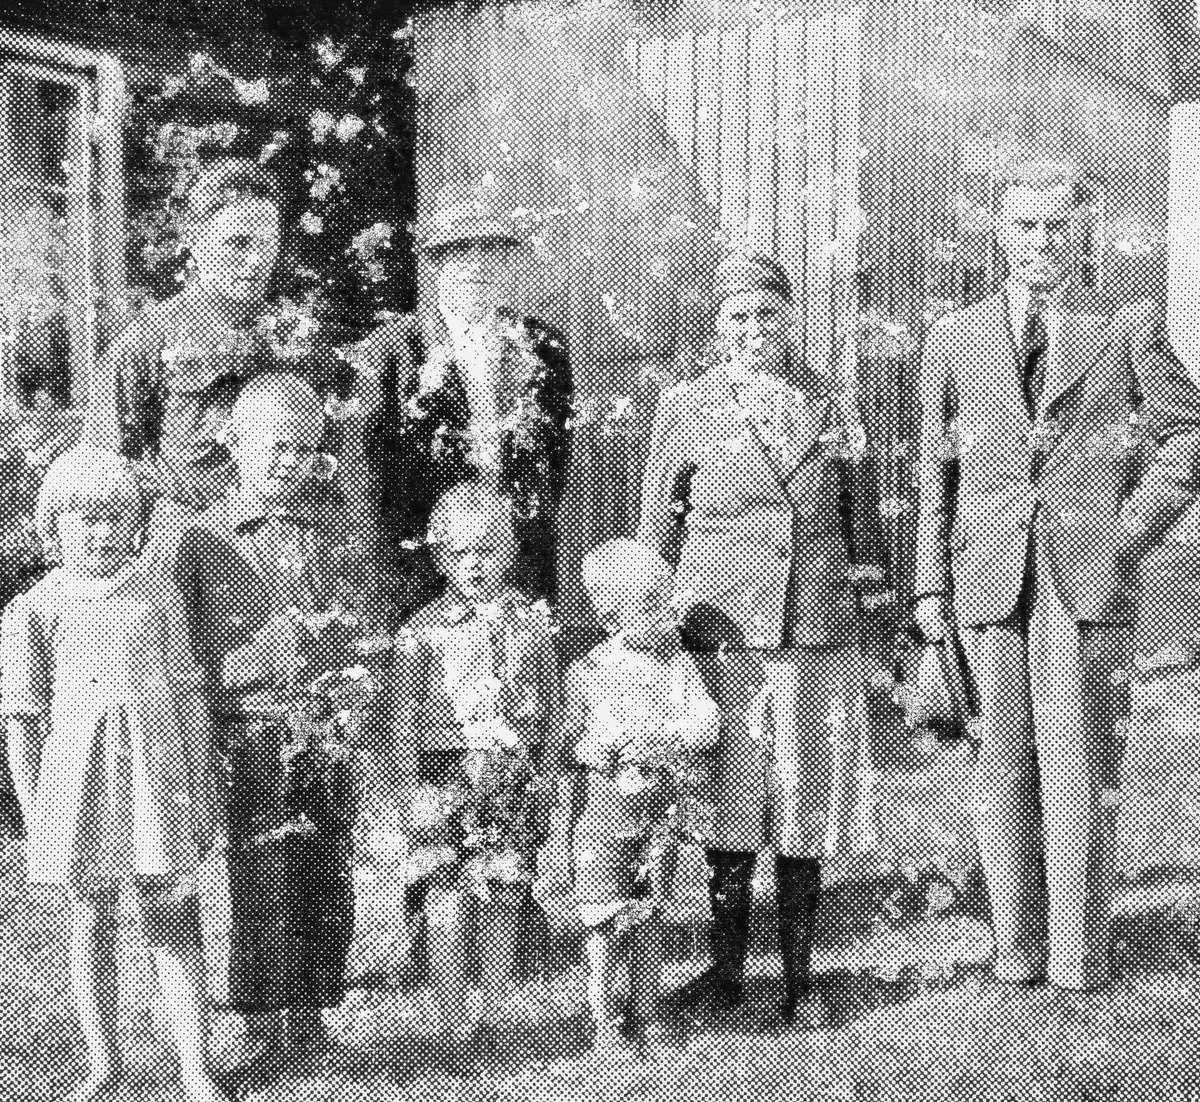
Emäntä Hilda Määttä perheensä ja MTK:n edustajan kanssa.
Hilda Määttä, the farmhouse wife and her family with a representative of MTK
sisällön kuvaus: Kuhmon maataloustuottajain yhdistyksen entinen sihteeri, pientilan emäntä Hilda Määttä kotipihallaan perheensä ja MTK:n edustajan kanssa. Kohopainossa tehty vedos sanomalehden kuvalaatasta. content description: Hilda Määttä, the farmhouse wife and former secretary of the Agricultural Producers of Kuhmo at her homestaed with her family and the representative of MTK,  The Central Union of Agricultural Producers and Forest Owners in Finland. A print made by letterpress printing from a metal newspaper printing plate.
Vuosi: 1900
Paikka: Suomi, Kuhmo, Suomi, Kainuu, Kuhmo
Aiheet: MTK; Maa- ja metsätaloustuottajain Keskusliitto; painaminen; kemigrafia; painolaatat; kuvalaatat; autotypiat; rasterilaatat; kuvanvalmistus; painokuvat; painolaatta; kuvalaatta; etujärjestöt; graafinen ala; graafinen teollisuus; järjestöt; kirjapainoala; kirjapainotaito; kirjapainotekniikka; kohopaino; naiset; painomenetelmät; painotekniikka; painotuotteet; ryhmäkuva; sanomalehdet; valokuvat; the Central Union of Agricultural Producers and Forest Owners in Finland; printing; relief printing; typographic printing; letterpress printing; chemigraphy; metal printing plates; engravings; engraved plates; photoengravings; etchings; photo-etched plates; cuts; blocks; halftones; illustration technology; newspaper illustrations; images; prints; impressions; photograps; smallholding; smallholders; countryside; families